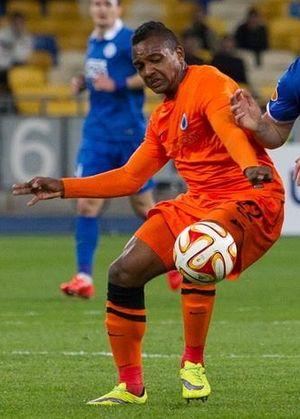
José Izquierdo est un footballeur international colombien, né le 7 juillet 1992 à Pereira en Colombie. Il évolue actuellement au Brighton & Hove Albion comme ailier gauche.